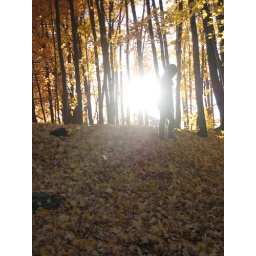
The girl in blue